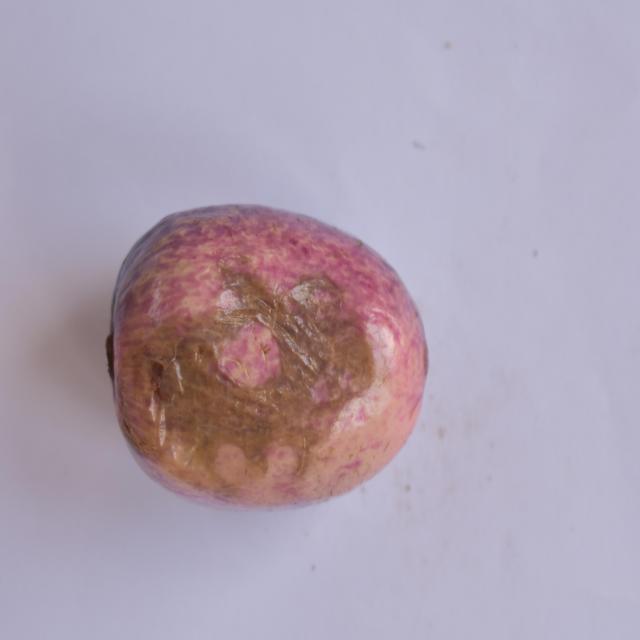
Plum grade: rotten